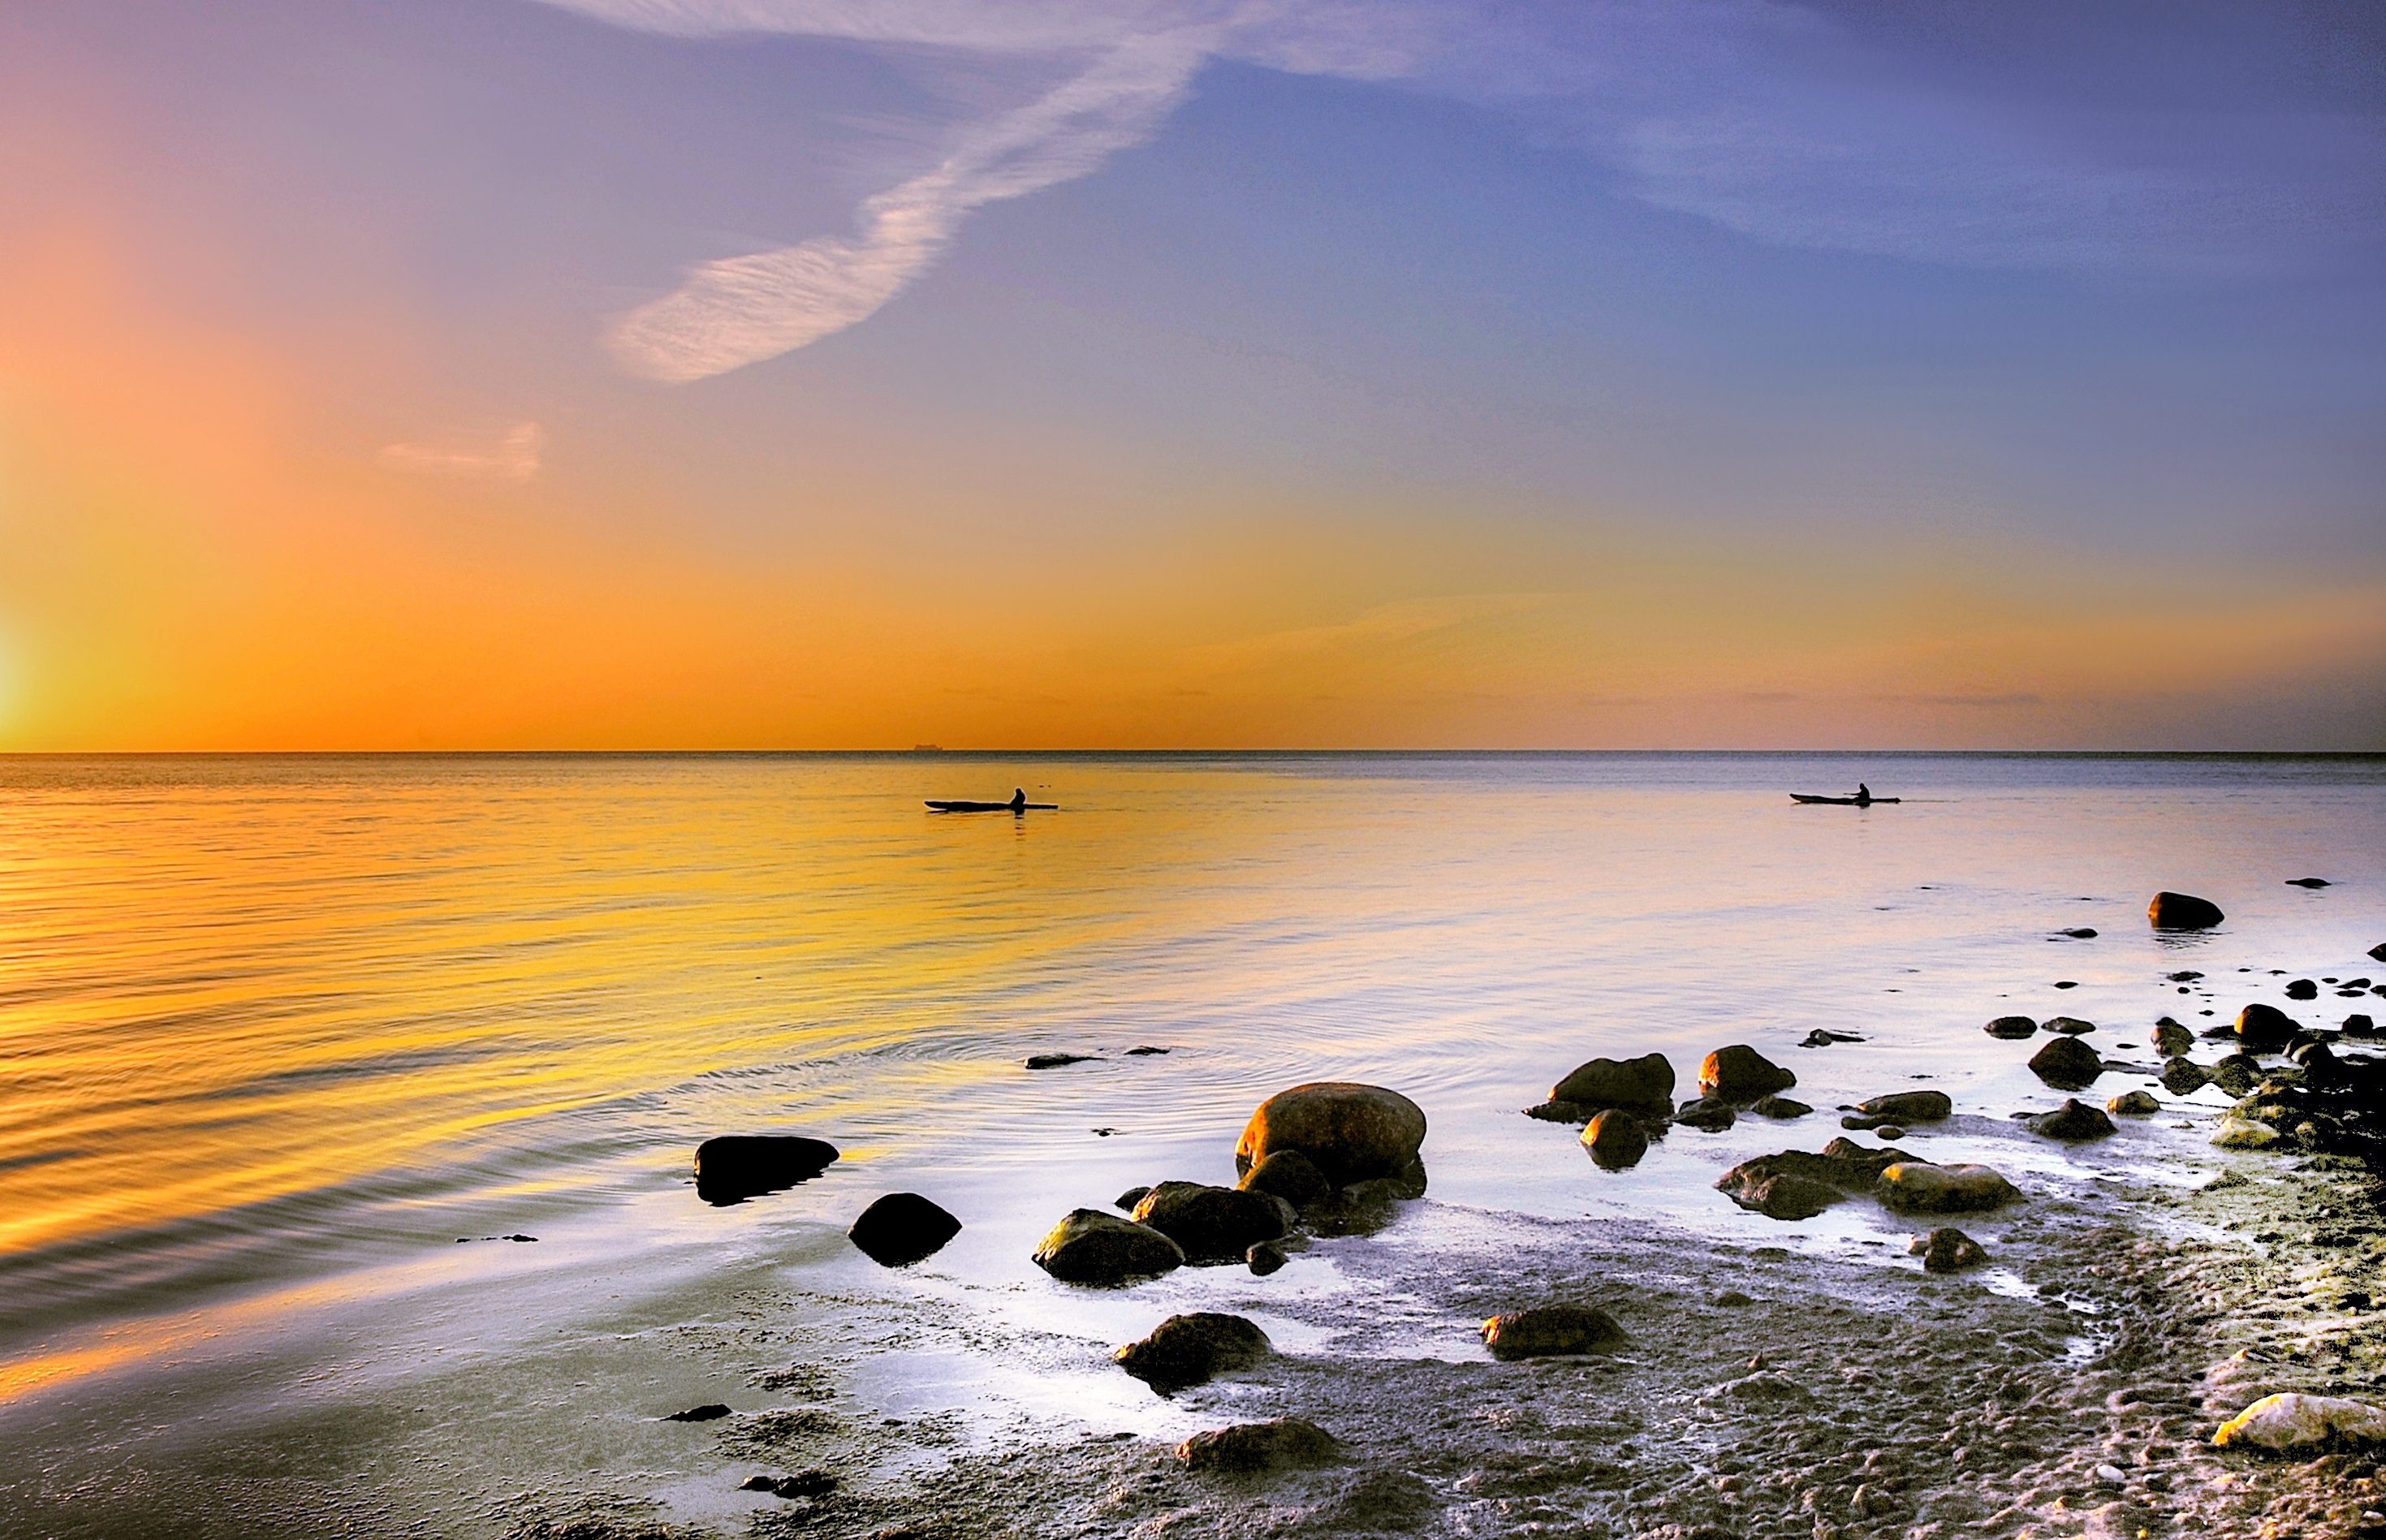
beach, landscape, sea, coast, water, nature, sand, rock, ocean, horizon, cloud, sky, sun, sunrise, sunset, sunlight, morning, shore, wave, lake, dawn, summer, cliff, dusk, evening, surf, reflection, pebble, holiday, bay, island, blue, body of water, blue sky, sunny, stones, bank, denmark, hell, mon, baltic sea, beach water, beach landscape, island m n, wind wave, m ns klint, moens klint, moen